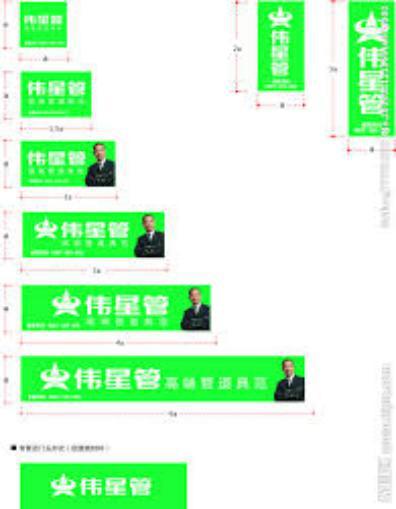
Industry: Others